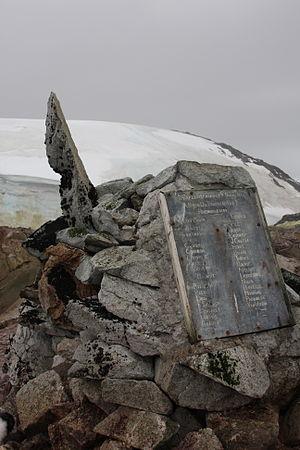
Cet article recense les sites et monuments historiques de l'Antarctique.